Govardhana Shila

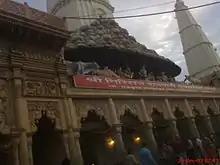
Govardhan Temple starting point of Govardhan Parikrama

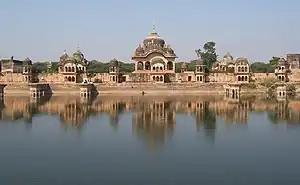
Kusum Sarovar ("Lake of Flowers"), one of the holy sites on Govardhan Hill

Presently at its highest point, the Govardhan hill is just 25 m (80 feet) high and is a wide hill. It is a narrow sandstone hill known as Giriraj which is about 8 km in length.